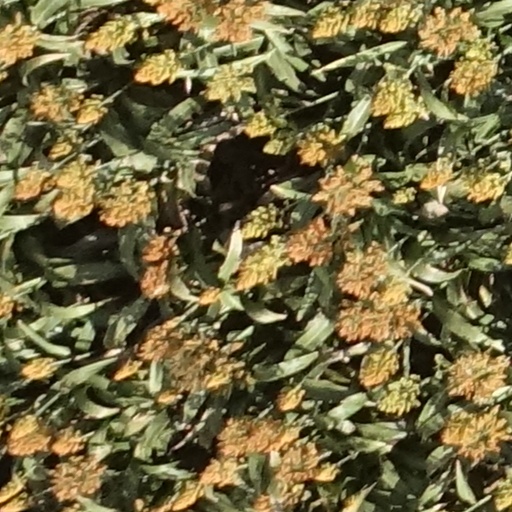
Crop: sorghum